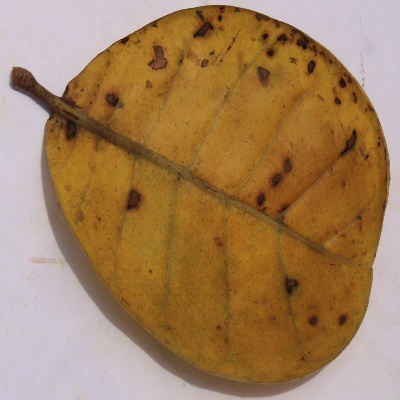
Crop: Cashew
Condition: anthracnose